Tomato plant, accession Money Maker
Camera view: bottom (45 deg); turntable rotation: 210 degrees
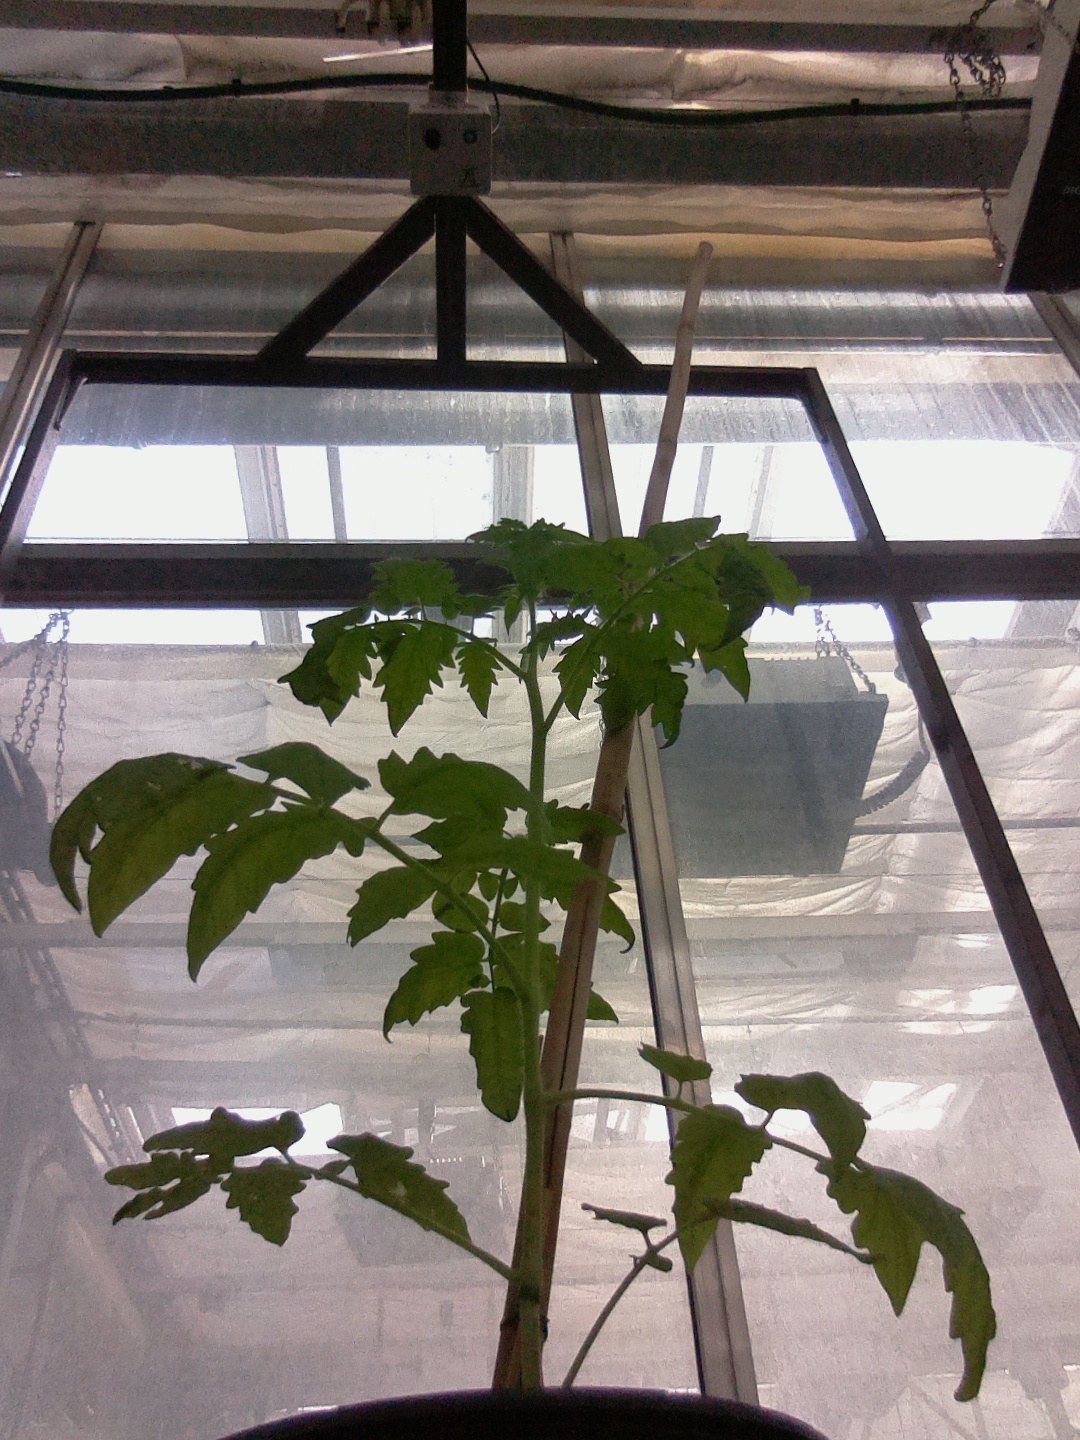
BBCH growth stage 14: 8 of true leaves visible